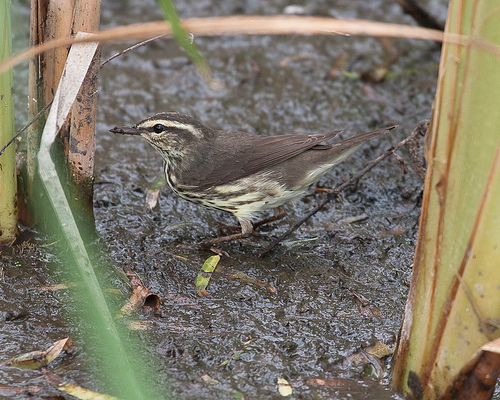
this small brown bird has some egg-white color mixed in with its belly, breast, throat, and eyebrows.
this is a grey bird with a white belly and a white eyebrow.
this small bird has a mostly-grey body with yellow streaks on the breast, undertail, throat, and eyebrows.
this bird has a grey crown, a long bill, and a grey spotted breast
this bird has a speckled belly and breast with a short pointy bill.
small bird with a longer black beak, yellowish brown belly and head with stripes and light brown wings
this bird has wings that are brown and had a white belly
this bird has wings that are brown and has a white belly
this bird has a black eyering and a brown and white breast
this bird is black with white and has a long, pointy beak.
Species: Northern Waterthrush